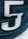
Number: 5